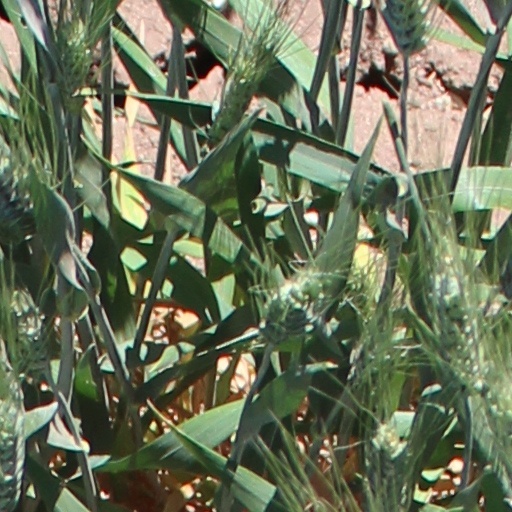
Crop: wheat